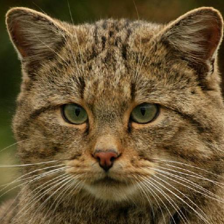
Label: animals